Super Robot Wars OG Gaiden

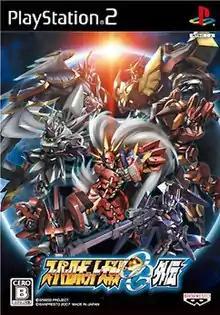

is a 2007 tactical role-playing game, and direct sequel to "", for the PlayStation 2. The bonus segments of Original Generations, entitled "Original Generation 2.5: Unified Wisdom", was regarded as a preview for Original Generation Gaiden. The game resolves many matters left unchecked at the end of Original Generation 2.5, such as one of the main antagonist's unfinished plan and the activities of one of the enemy factions.